Forensic Science Service

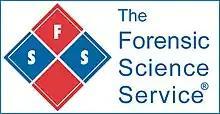

The Forensic Science Service (FSS) was a government-owned company in the United Kingdom which provided forensic science services to the police forces and government agencies of England and Wales, as well as other countries.